Marine Protected Areas in Scotland

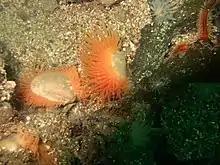
The Loch Carron MPA is the site of the world's largest flame shell bed.

As of February 2025, Scotland's MPA network comprises 243 sites protected under various conservation designations. Many of these designations are the same as those used on land, such as Special Protection Areas (SPAs) and Sites of Special Scientific Interest (SSSIs).